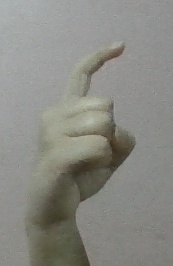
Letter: ra